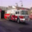
Label: truck